It May Be Love But It Doesn't Show

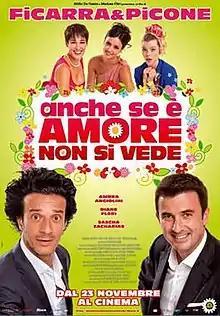

It May Be Love But It Doesn't Show is a 2011 Italian comedy film written, directed and starred by the comedy duo Ficarra e Picone. It is their first film in which the setting is not Sicilian.